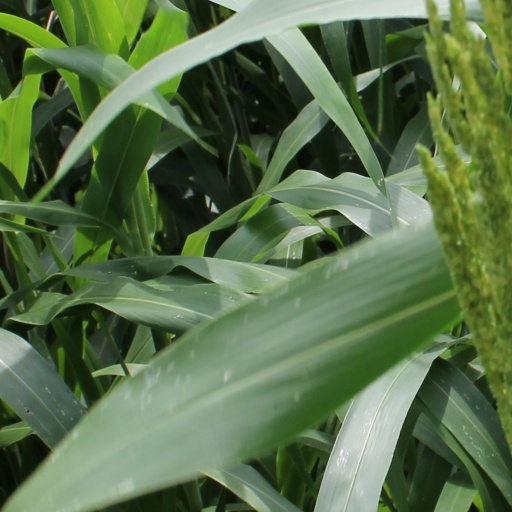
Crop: sorghum